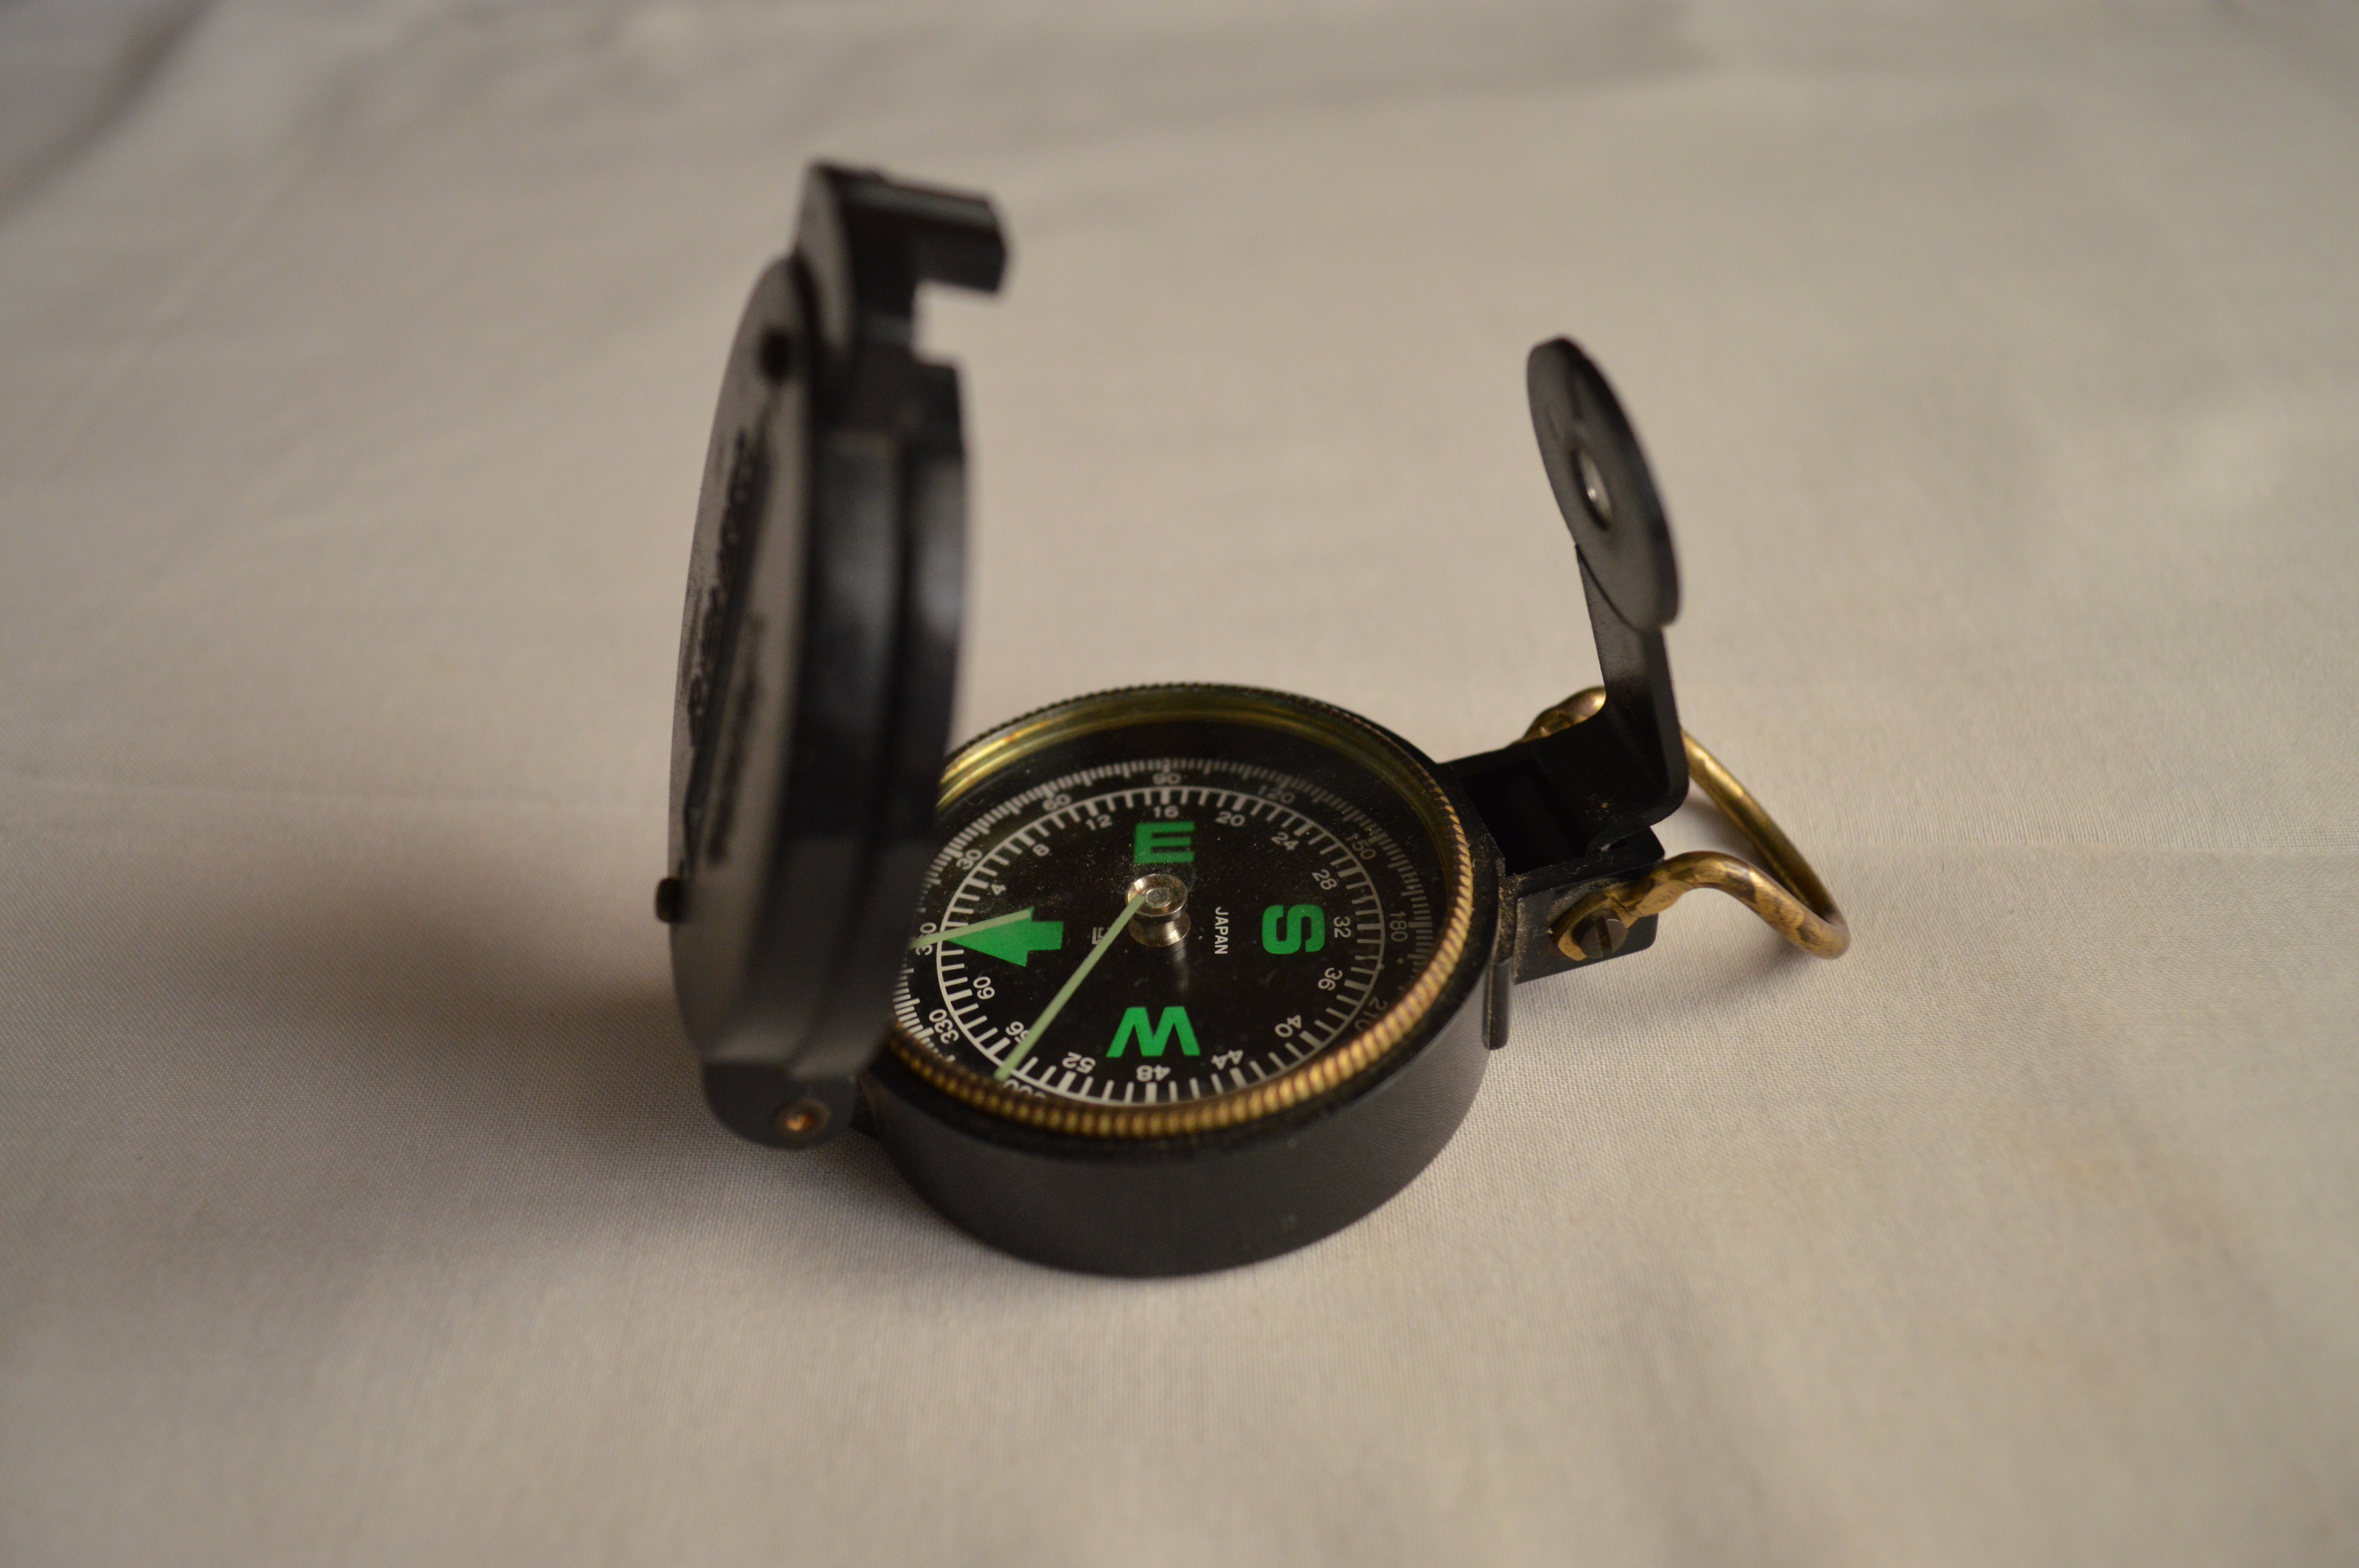
watch, hand, retro, adventure, travel, direction, journey, navigate, compass, geography, cartography, navigation